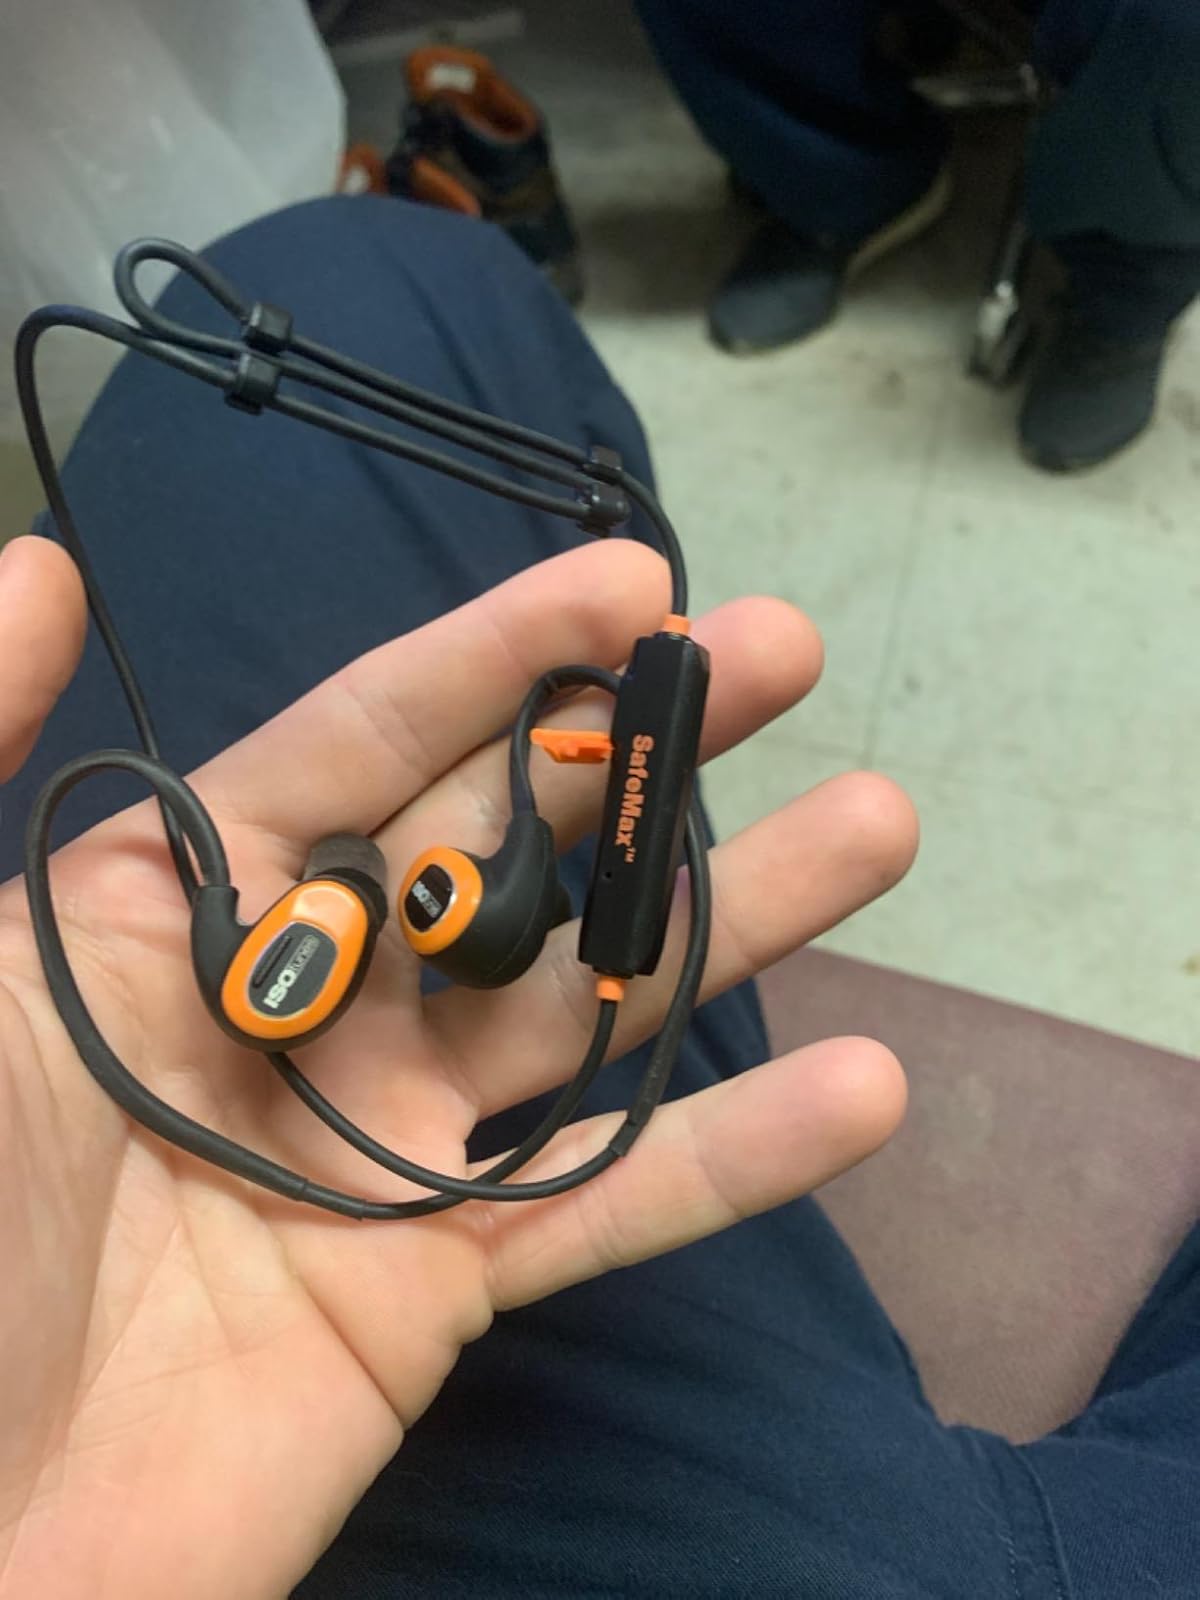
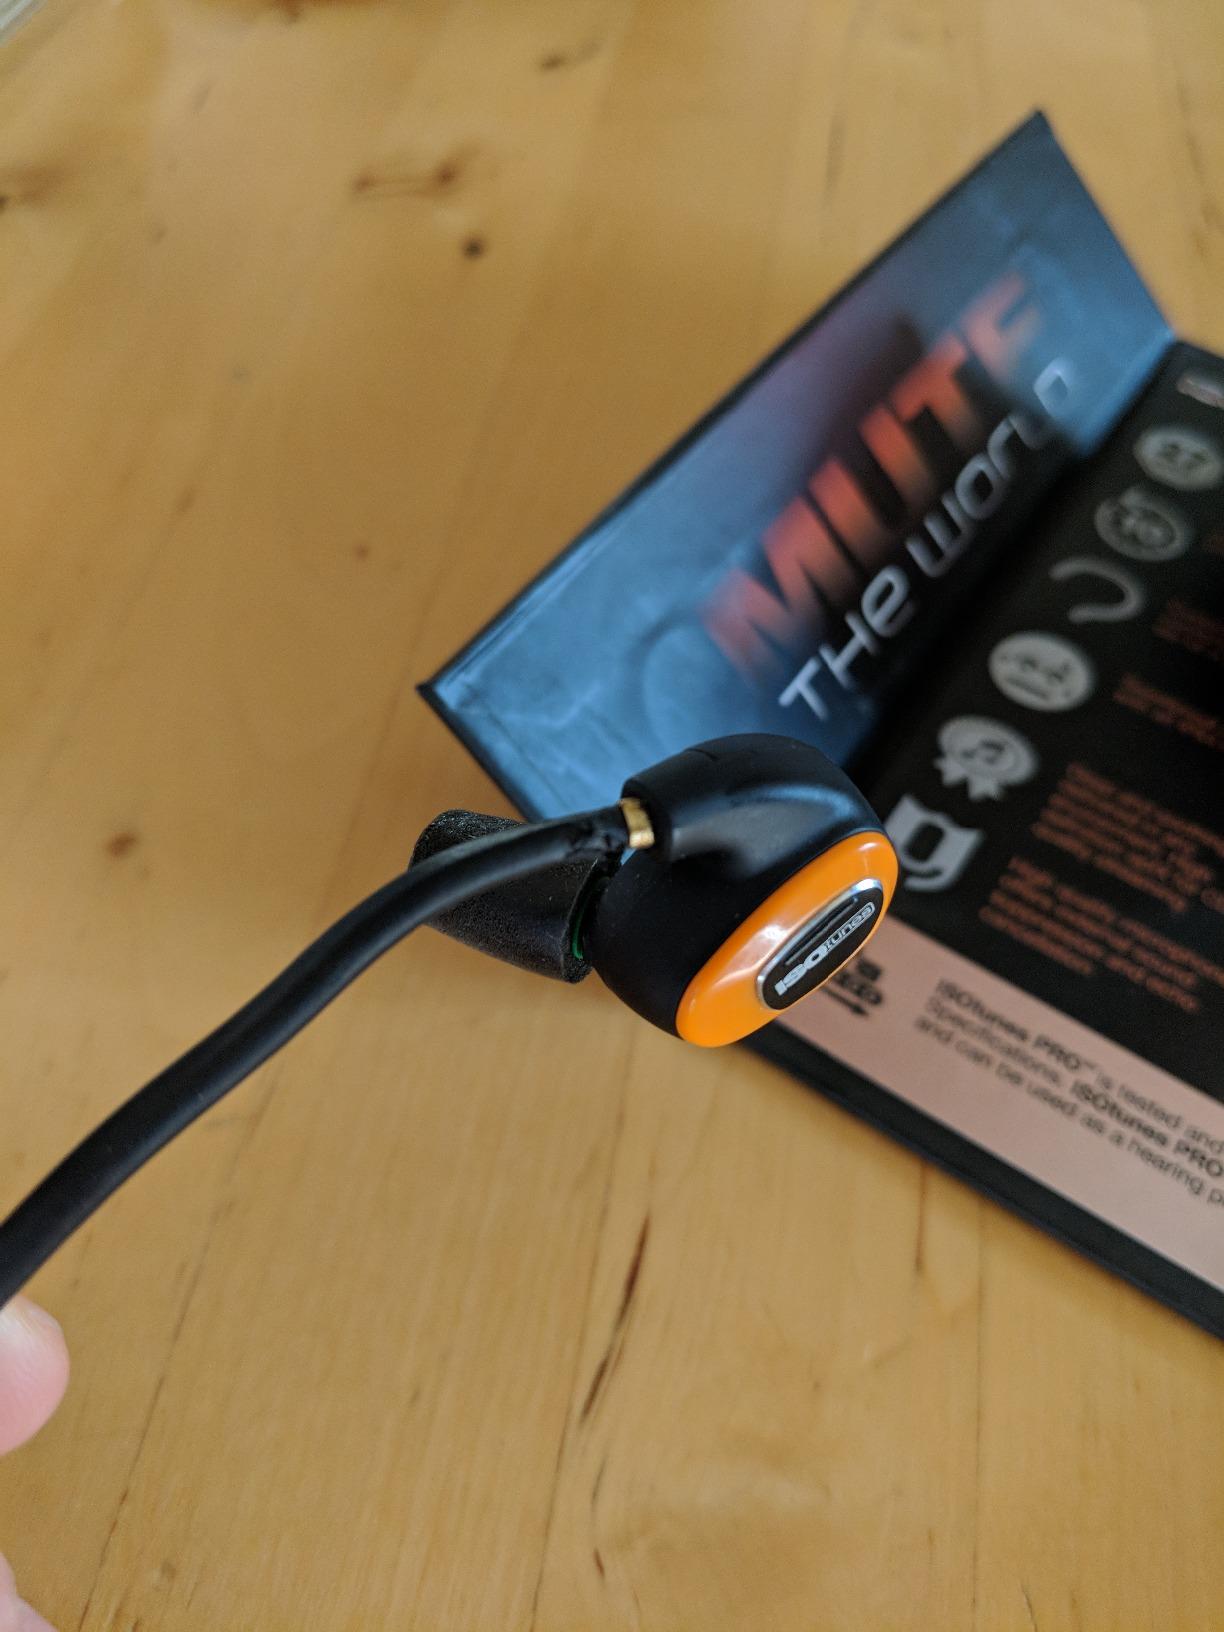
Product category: headphones
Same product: yes